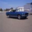
Label: automobile